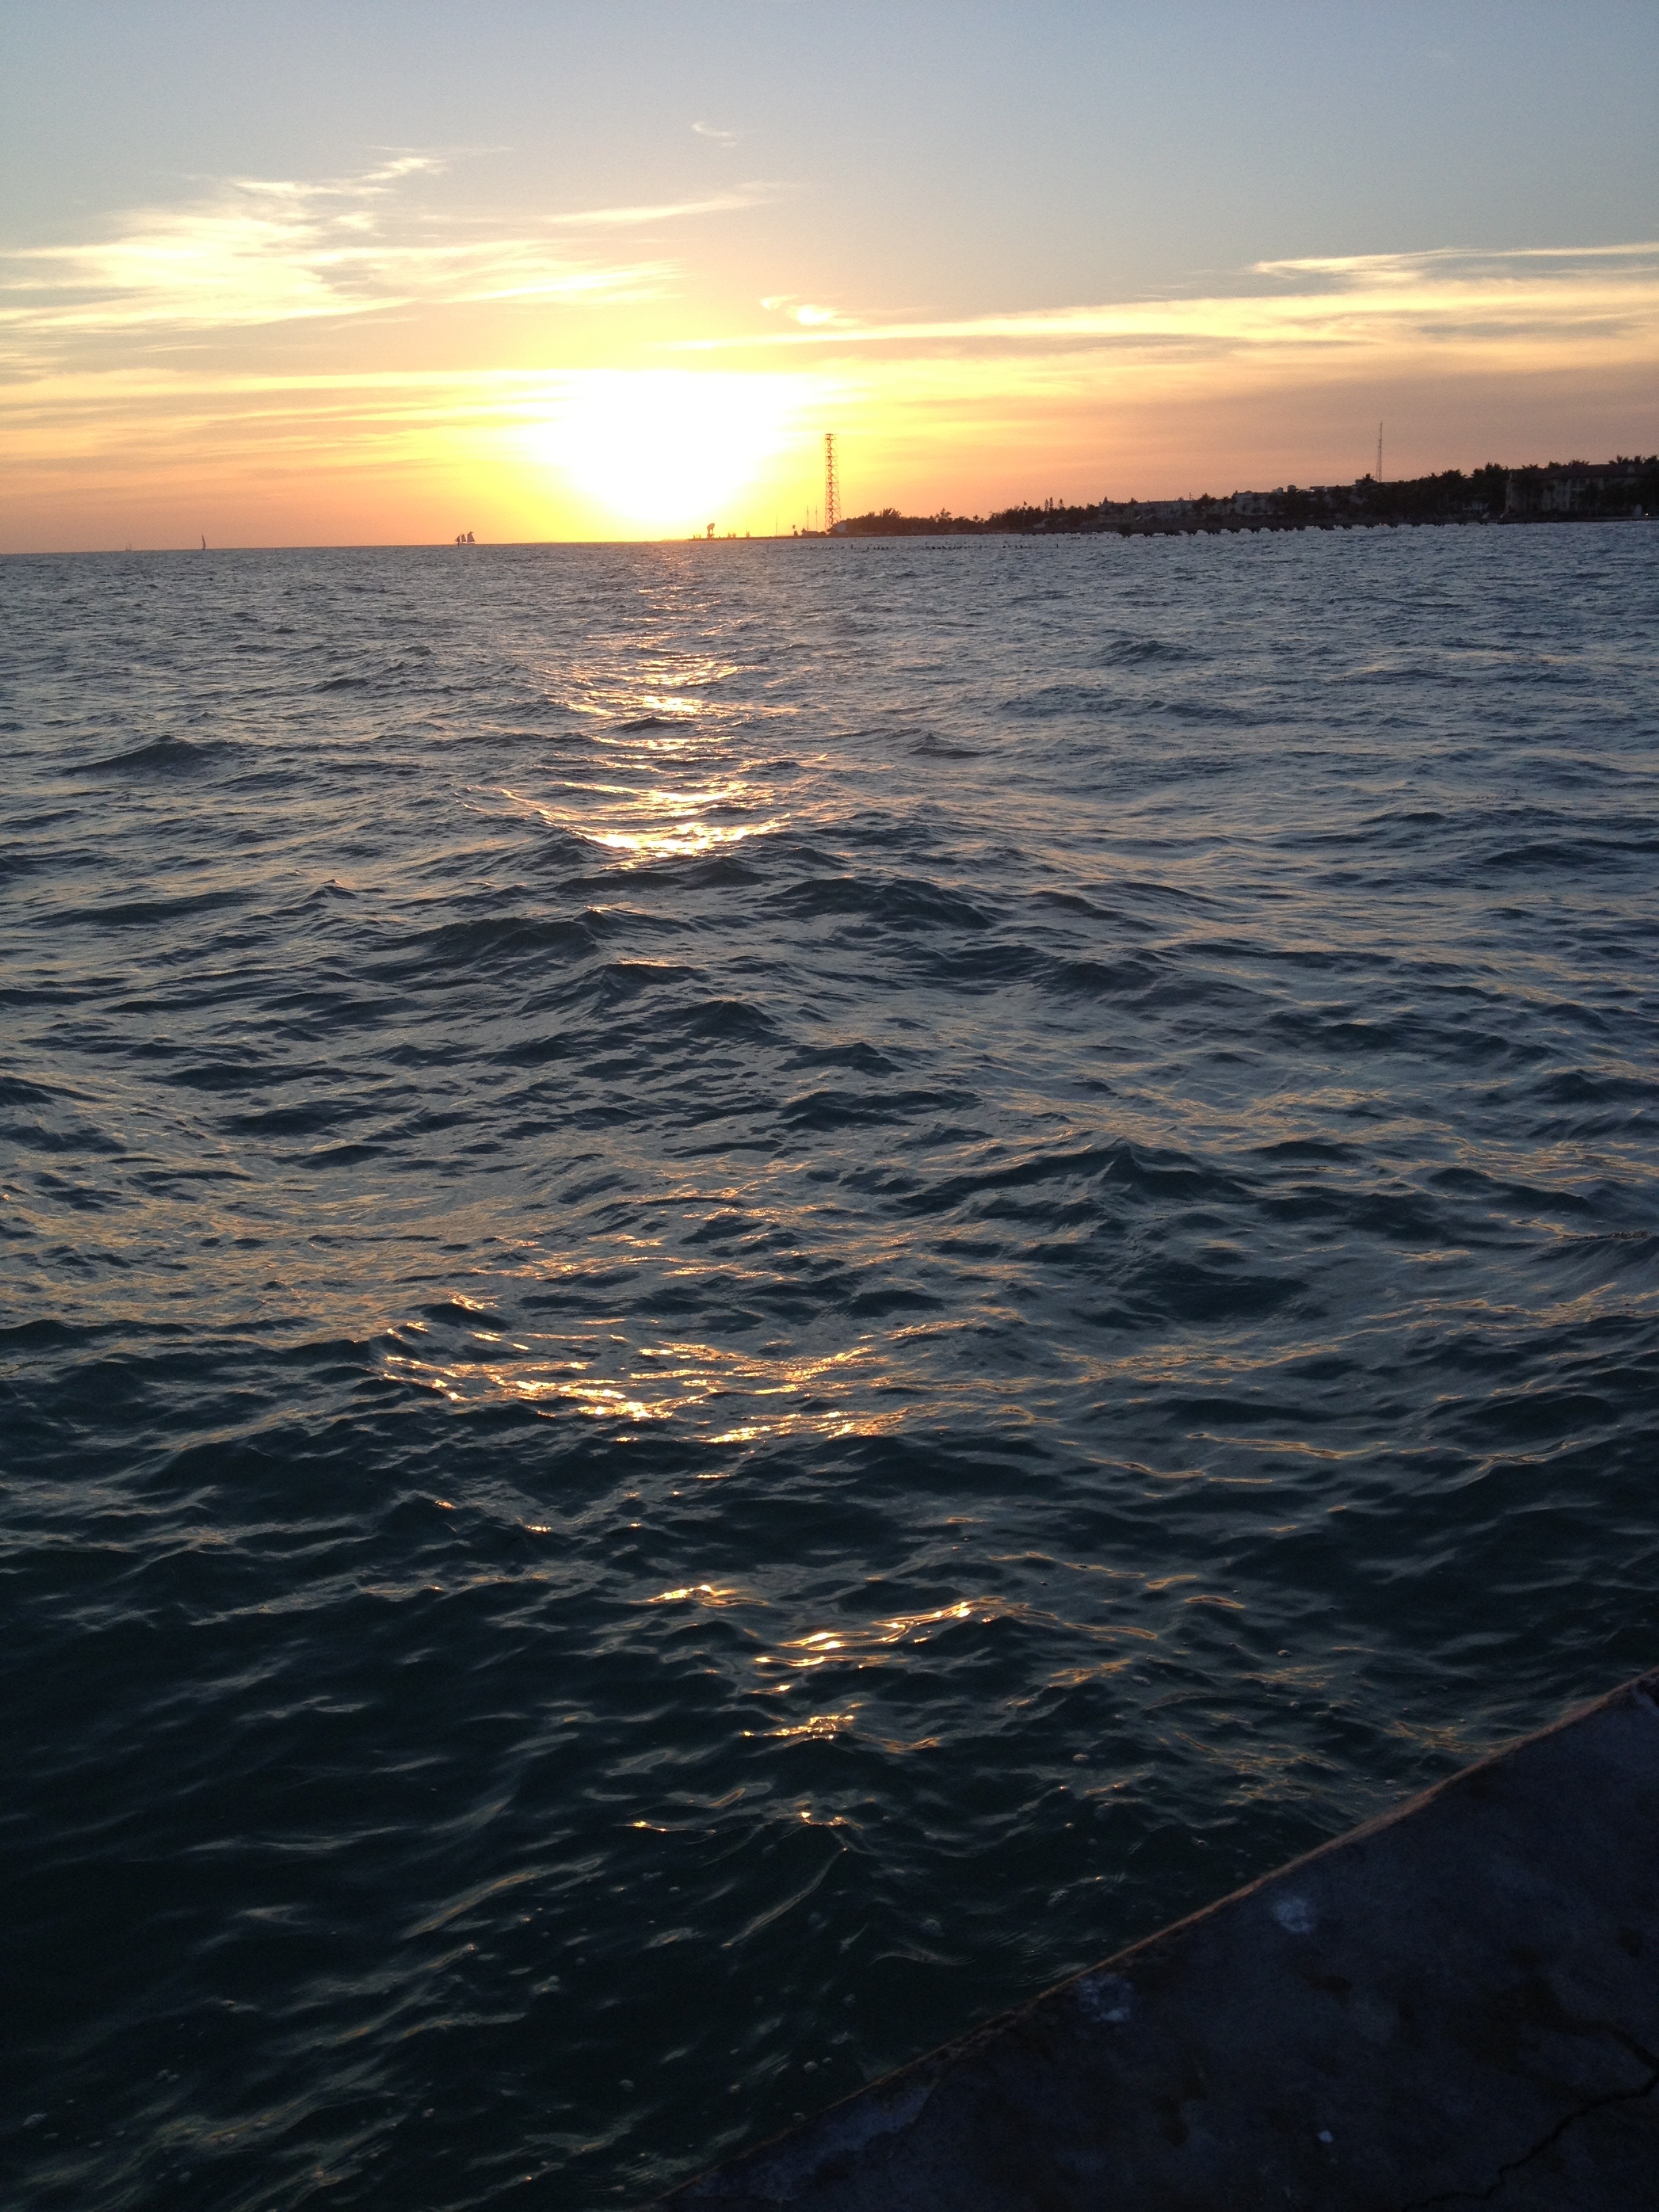
sea, coast, ocean, horizon, sunrise, sunset, sunlight, shore, wave, dawn, dusk, reflection, vehicle, bay, key west, wind wave